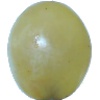
Label: Grape White 1